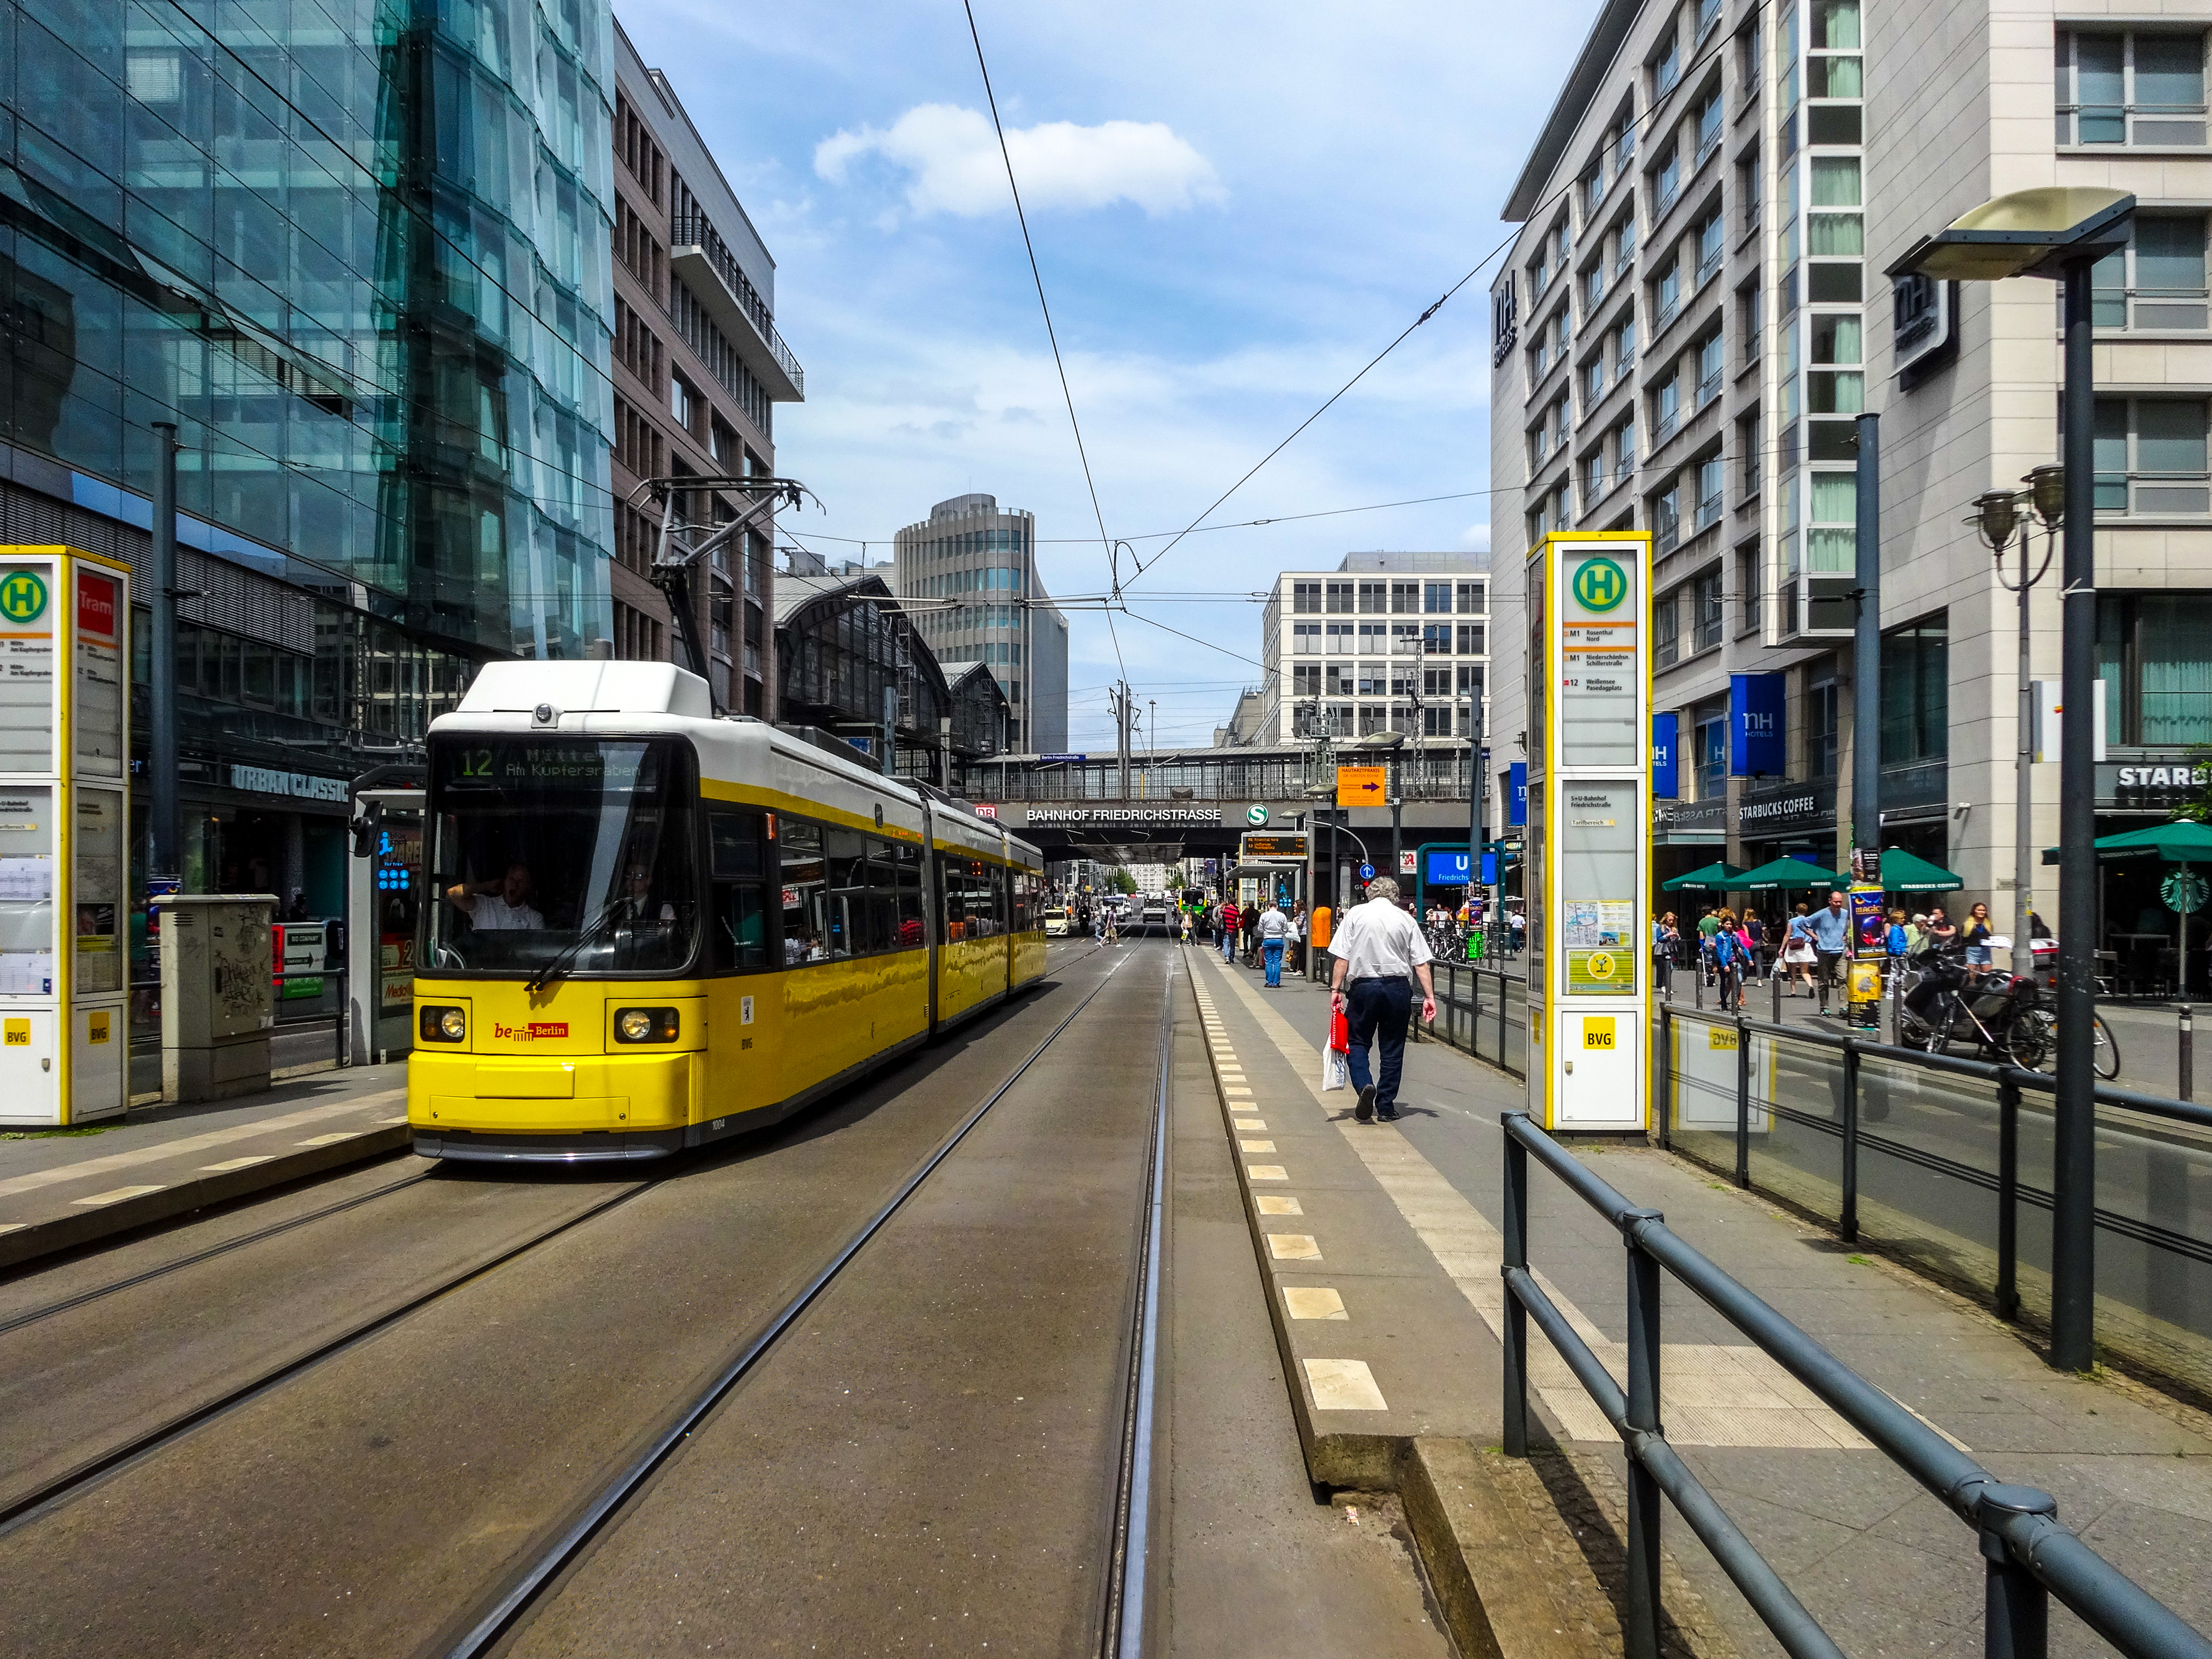
road, tram, buildings, transport, city, architecture, capital, germany, berlin, mode of transport, metropolitan area, urban area, infrastructure, metropolis, neighbourhood, track, rolling stock, building, town, electricity, public transport, iron, train, travel, commercial building, electrical network, railway, parallel, downtown, thoroughfare, electrical supply, mixed use, human settlement, metal, passenger car, metro, pedestrian, rolling, fence, transport hub, passenger, apartment, public utility, condominium, train station, tower block, guard rail